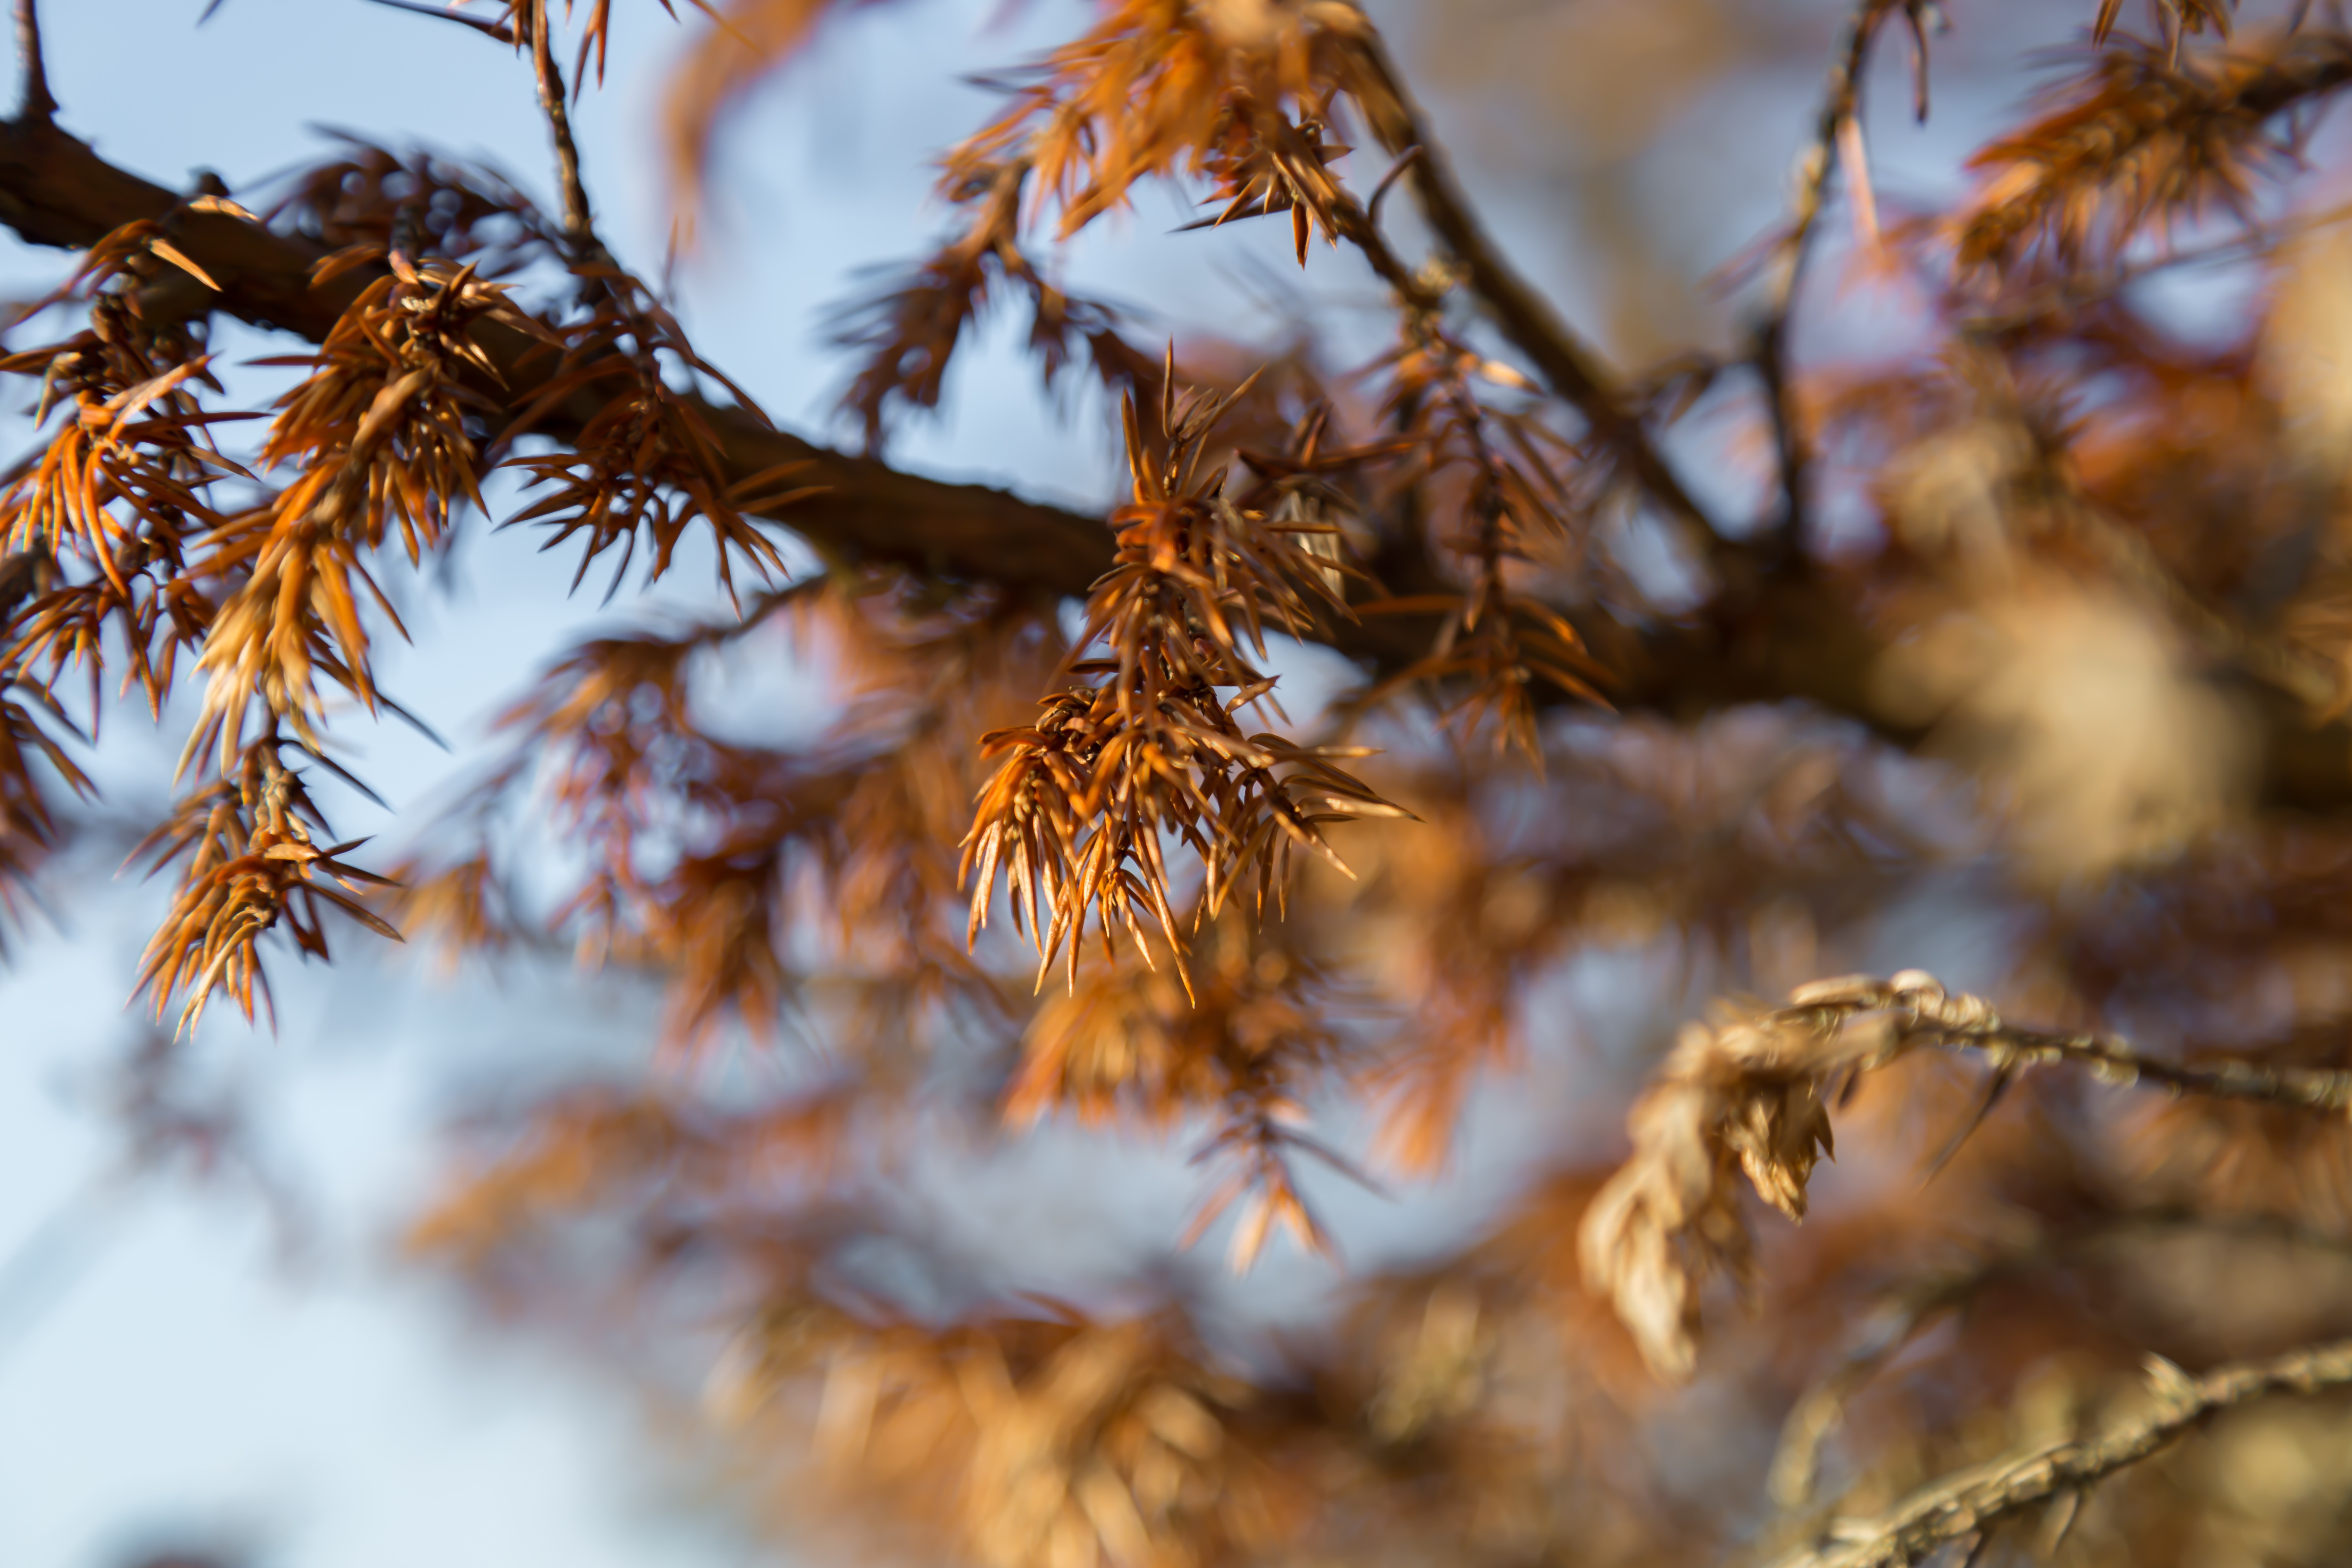
tree, nature, branch, winter, plant, sunlight, leaf, flower, frost, autumn, flora, season, twig, woody plant